Jason Osborne (sportsman)

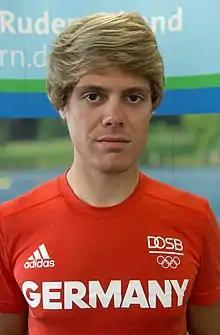
Osborne in 2017

Jason Osborne (born 20 March 1994) is a German former rower and former professional road cyclist, who rode for UCI WorldTeam . He won silver as part of the German team in the lightweight men's quadruple sculls at the 2013 World Rowing Championships in Chungju, Korea. He has also won medals in a number of competitions in the World Rowing Cup and European Championships. He competed in the men's lightweight double sculls event at the 2016 Summer Olympics.